Michael Culhane

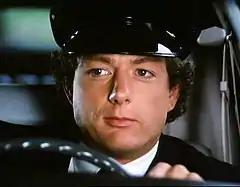
Wayne Northrop as Michael Culhane

Michael Culhane is a fictional character from the ABC television series "Dynasty", created by Richard and Esther Shapiro. Portrayed by Wayne Northrop, the character is introduced in the series' 1981 pilot episode as the chauffeur of oil tycoon Blake Carrington (John Forsythe). Michael is also having an affair with Blake's self-indulgent daughter, Fallon (Pamela Sue Martin). Northrop left the series at the end of the first season, but returned for season seven, during which Michael dates Fallon's sister, Amanda (Karen Cellini). In The CW's 2017 reboot of the series, Michael is portrayed by Robert Christopher Riley.